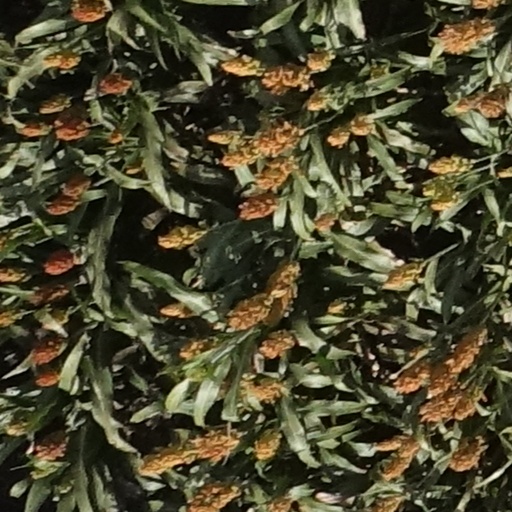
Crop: sorghum